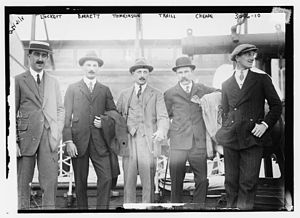
Frederick Barrett
Frederick Whitfield Barrett var en britisk polospiller som deltog i OL 1920 i Antwerpen og 1924 i Paris.